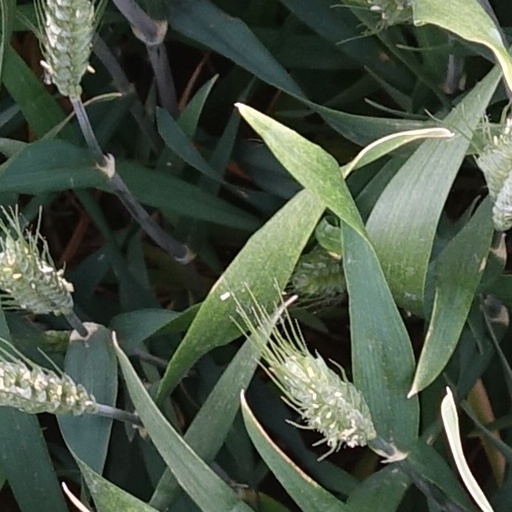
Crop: wheat